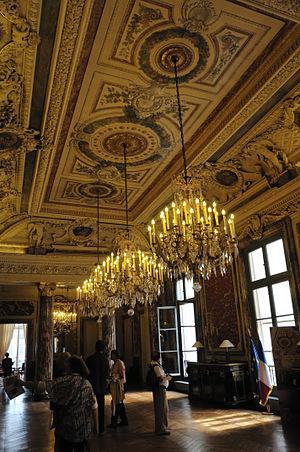
Hôtel de Bourvallais, siège du Ministère de la Justice, 11-13 place Vendôme, Paris, France